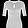
Label: T - shirt / top